Sins of Casanova

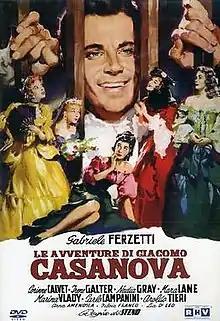
DVD cover

Sins of Casanova is a 1955 Italian comedy film directed by Steno. It stars Gabriele Ferzetti, Corinne Calvet and Irène Galter. Famed horror film director Lucio Fulci wrote the script, one of his earliest projects, while Mario Bava was the cinematographer.